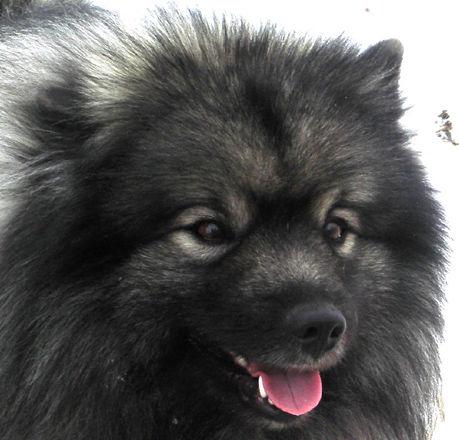
Breed: keeshond